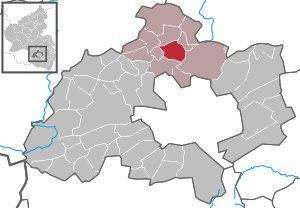
Mehlbach est une municipalité de la Verbandsgemeinde Otterbach, dans l'arrondissement de Kaiserslautern, en Rhénanie-Palatinat, dans l'ouest de l'Allemagne.